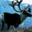
Label: deer